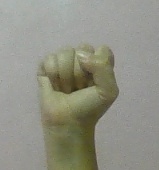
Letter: saad